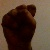
The image shows a hand gesture representing the letter 'S' in Indian Sign Language.